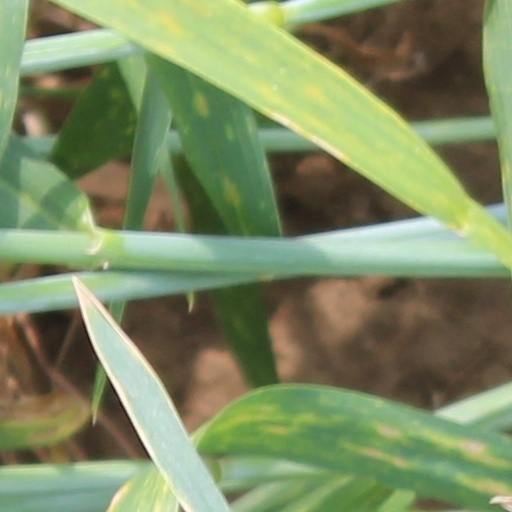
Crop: wheat